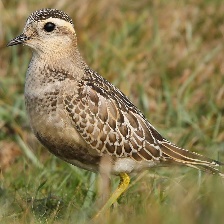
Species: INLAND DOTTEREL
Scientific name: CHARADRIUS AUSTRALIS